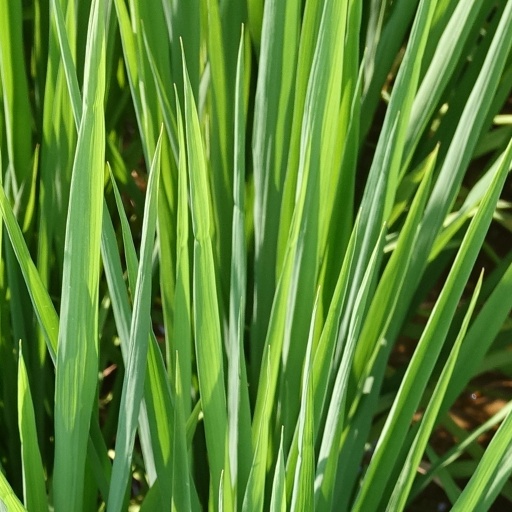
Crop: rice